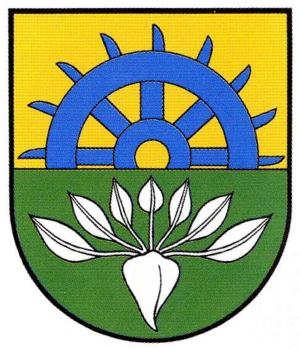
Frellstedt est une commune allemande de l'arrondissement de Helmstedt, Land de Basse-Saxe.